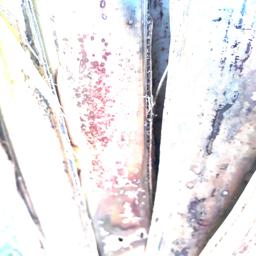
Label: PSEUDOSTEM WEEVIL